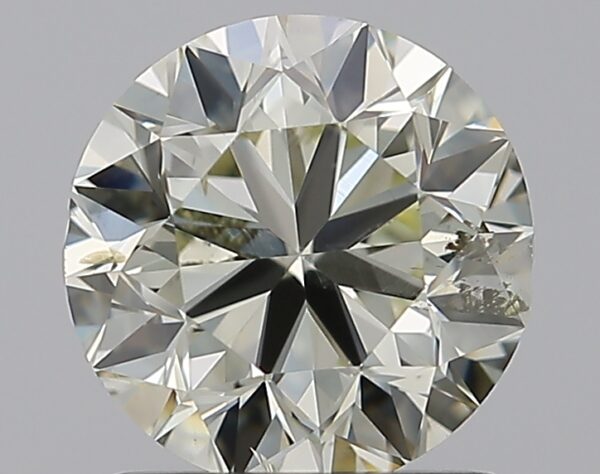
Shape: round
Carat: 1.2
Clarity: SI2
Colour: O-P
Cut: VG
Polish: EX
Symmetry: VG
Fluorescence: N
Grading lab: GIA
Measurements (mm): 6.53 x 6.62 x 4.26